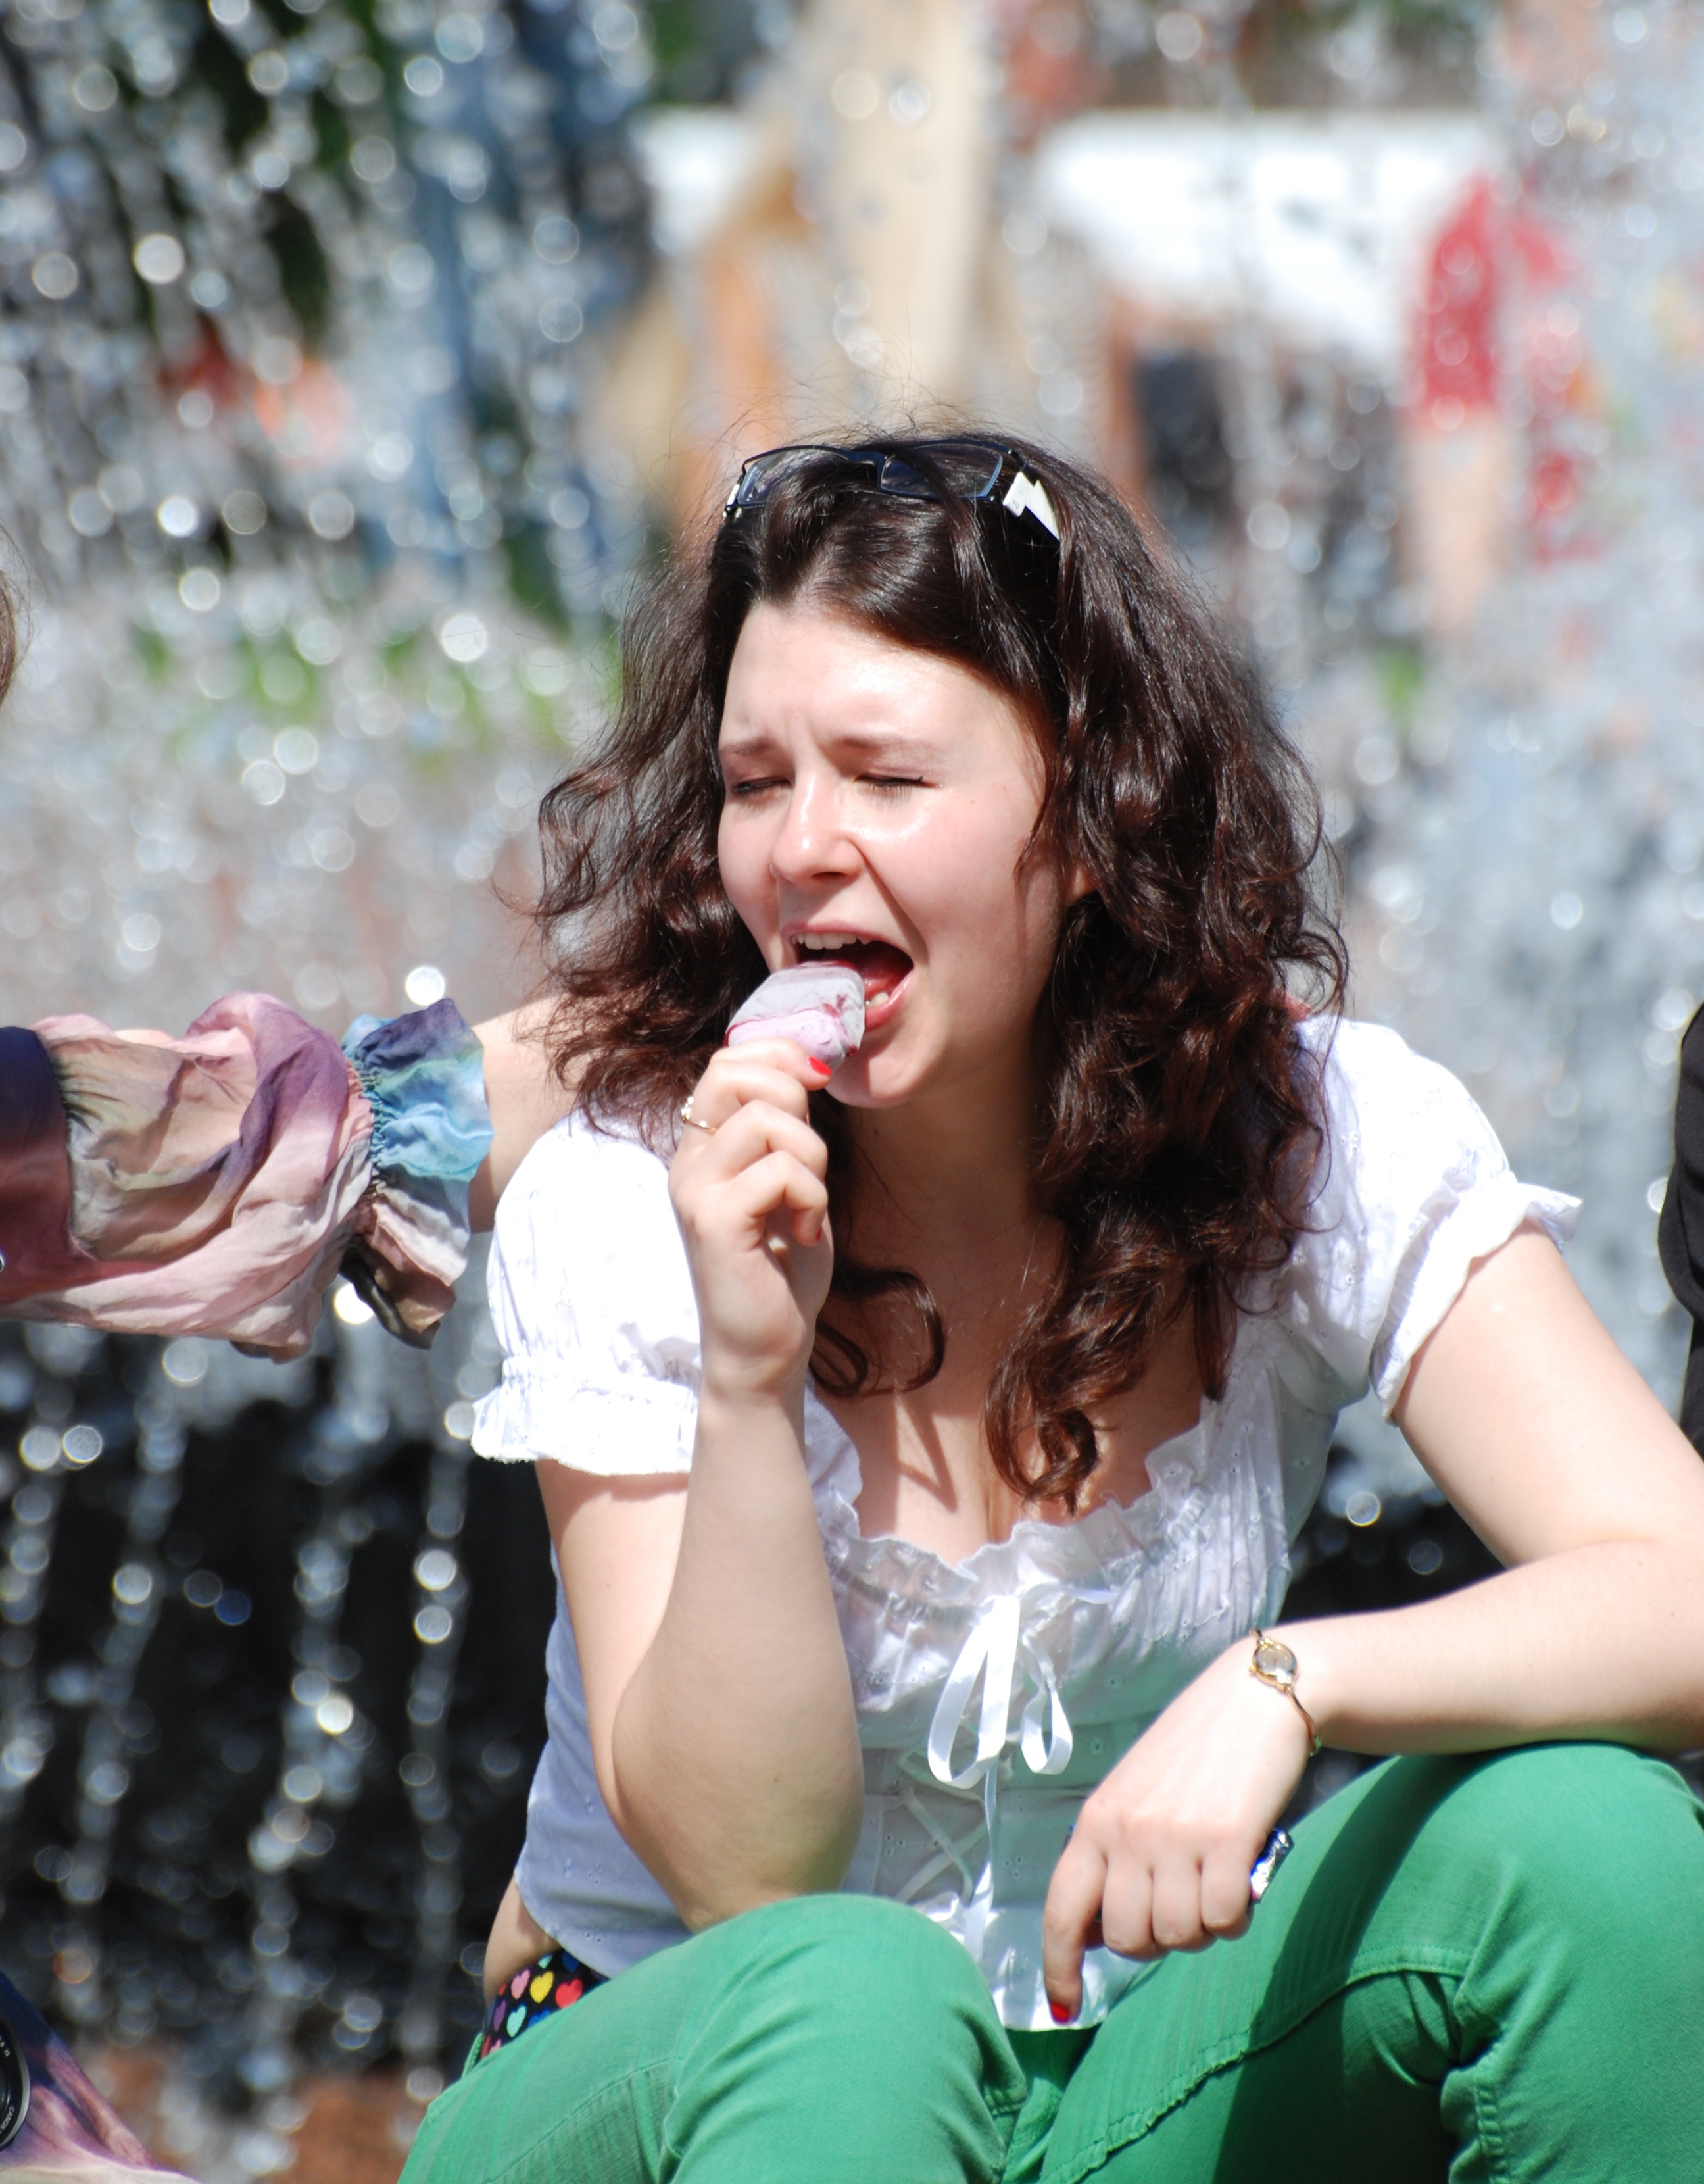
person, people, girl, woman, street, photography, city, model, child, nikon, lady, facial expression, smile, candid, girls, women, photograph, beauty, moscow, russia, d80, emotion, moskau, nikond80, moscou, interaction, abdomen, photo shoot